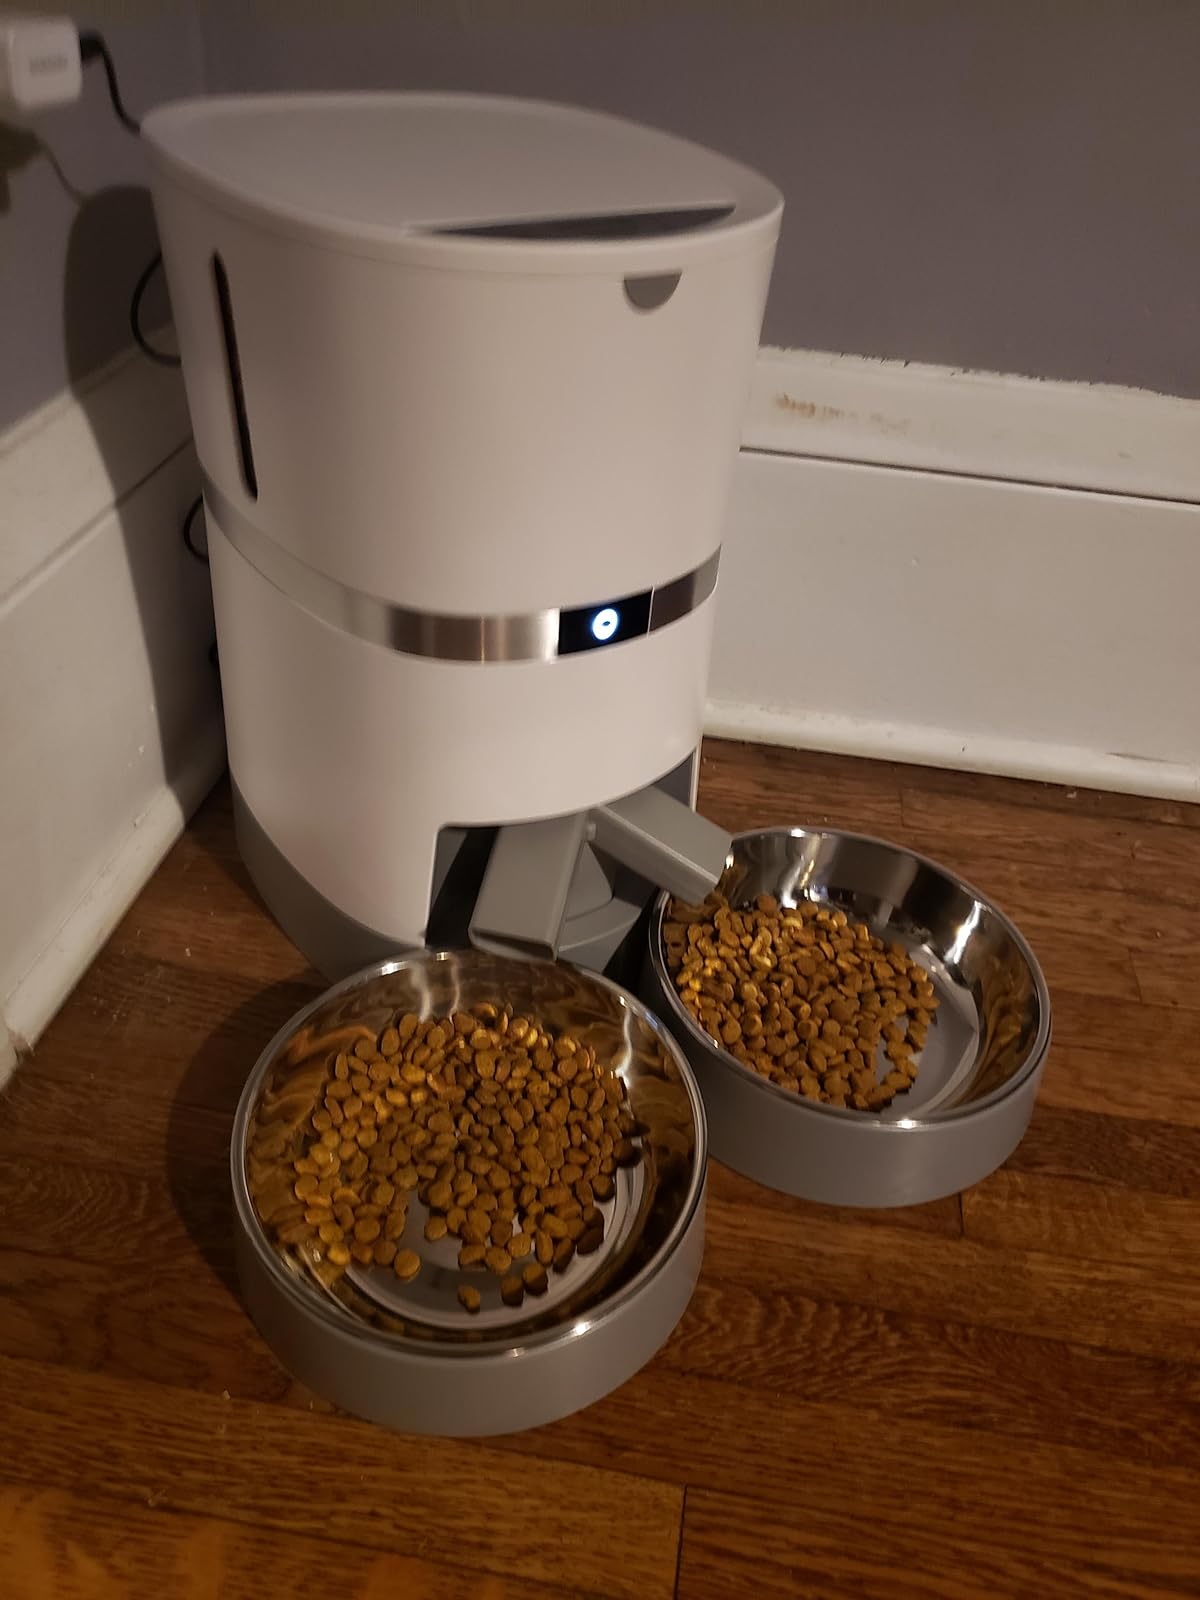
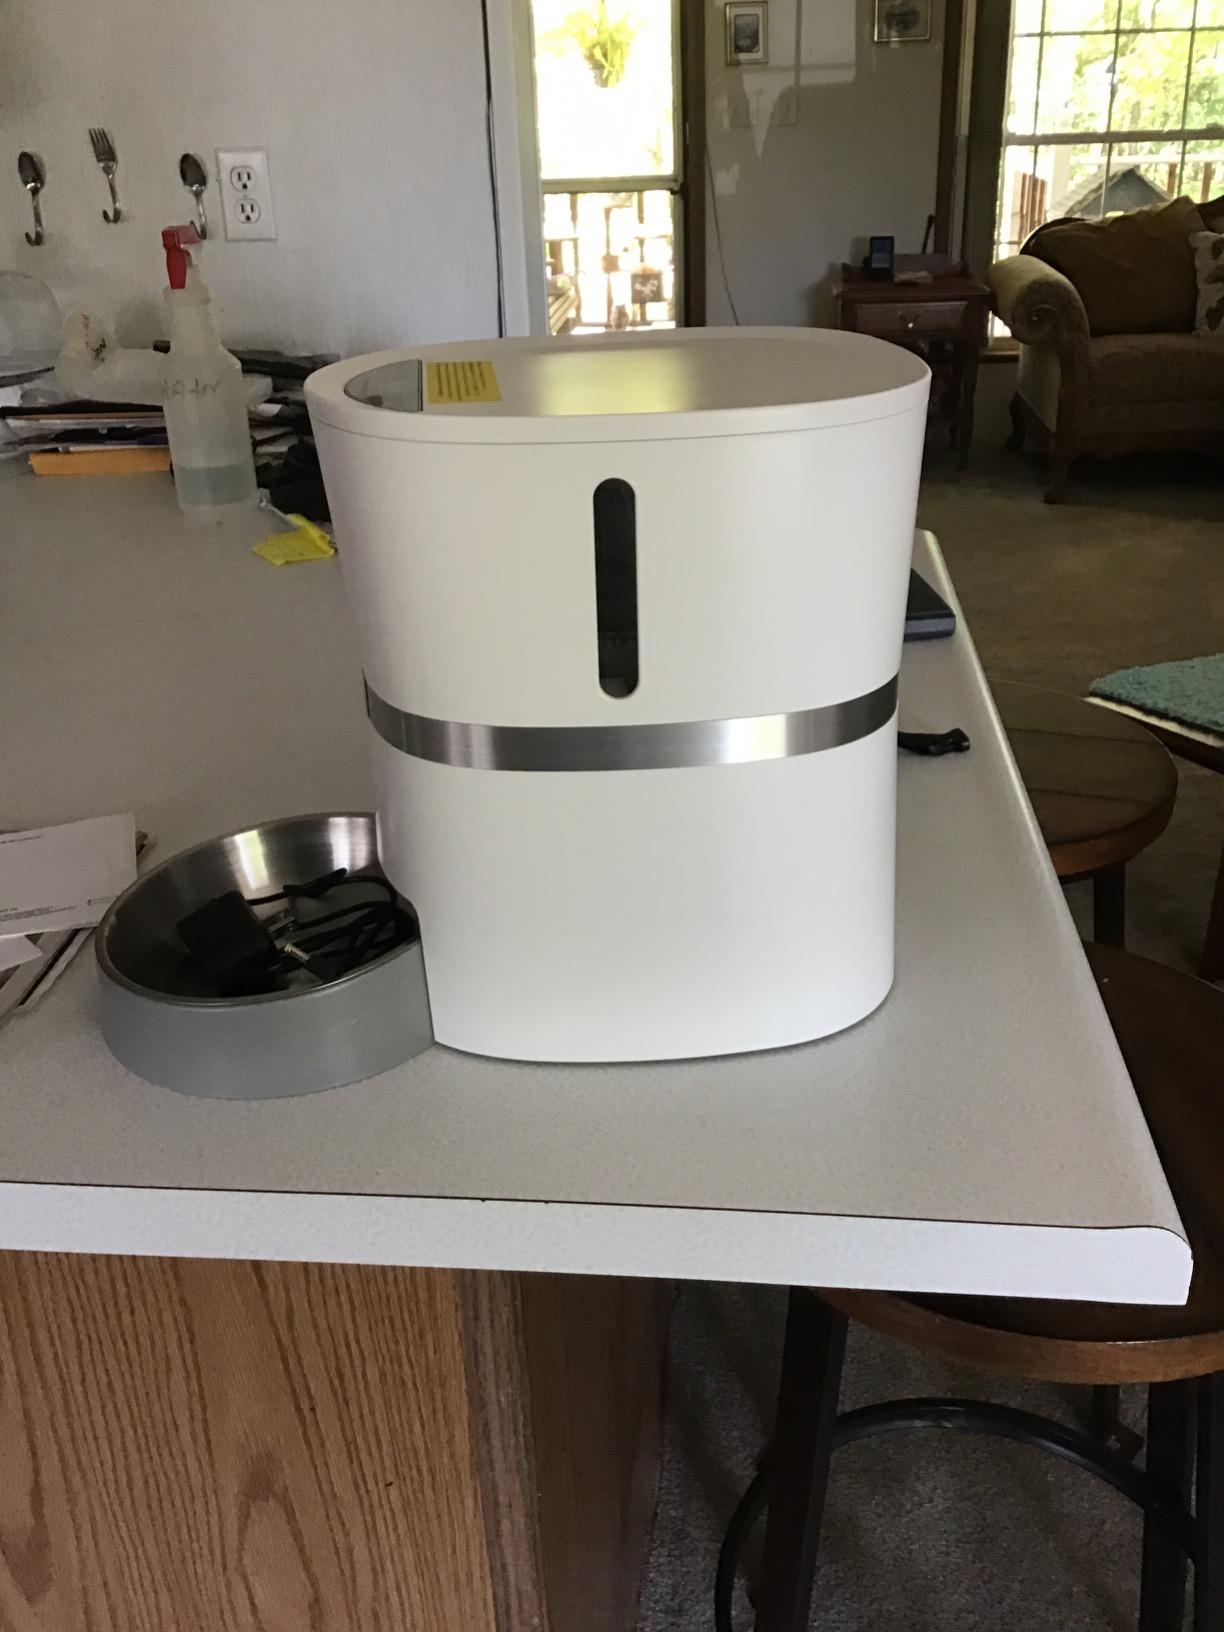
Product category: items_feeder
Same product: no